Dinnington High School

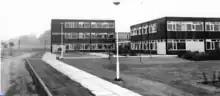
Segrave House in 1967, designed by Sir Basil Urwin Spence

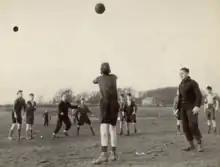
School Playing Fields, 1946

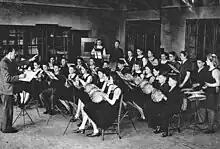
Dinnington High School Orchestra

Dinnington has four school houses each of which took their names and badges from historical local land-owning families: